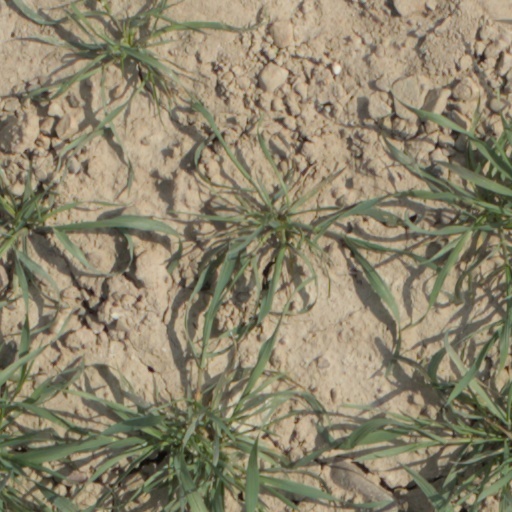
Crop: wheat